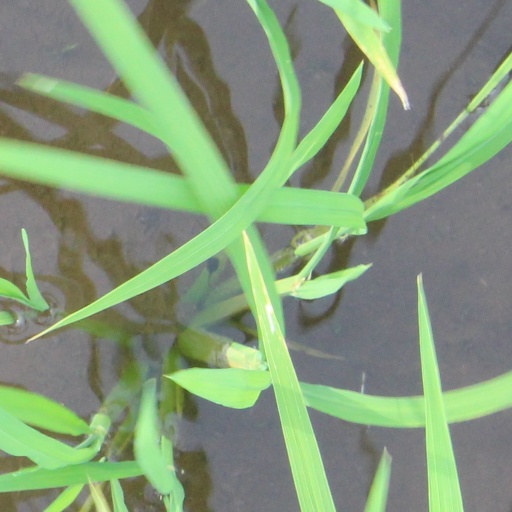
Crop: rice